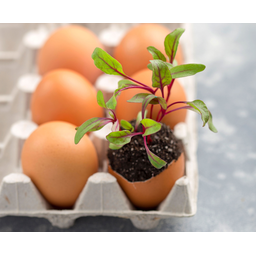
Label: eggshells